Sagardotegi

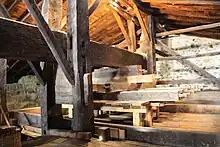
A "tolare" in the Igartubeiti Baserri Museum

The barrels vary in size, the smaller are called "barrikotea" and hold up to 100l, the "barrika" holds between 100-600l, the "bukoia" between 600-1000l and the "(k)upela" or "(k)upa" more than 1000l.